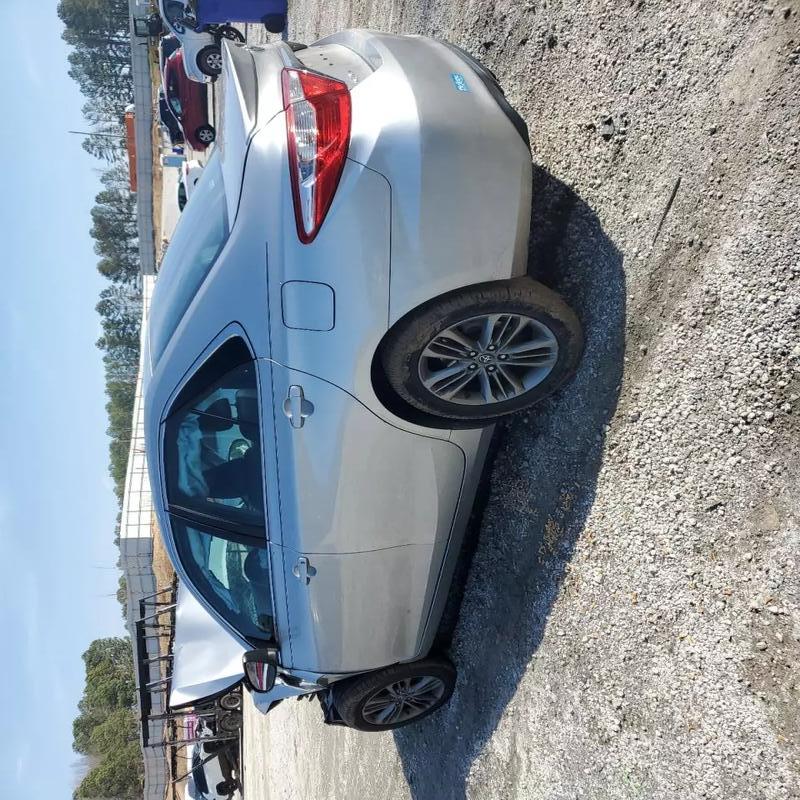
Aucun dommage détecté.
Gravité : aucun